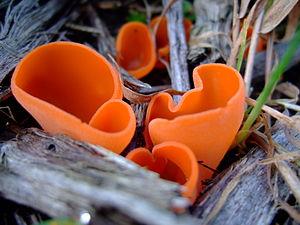
Le sporophore, appelé aussi sporocarpe ou autrefois carpophore, est l'appareil reproducteur des champignons dits supérieurs. C'est, dans le langage populaire et littéraire, l'organe de la « fructification » du champignon et pas seulement du mycélium des champignons. Il contient les sporocystes qui se différencient dans l'hyménium et qui produisent par reproduction sexuée des méiospores, sous diverses formes.